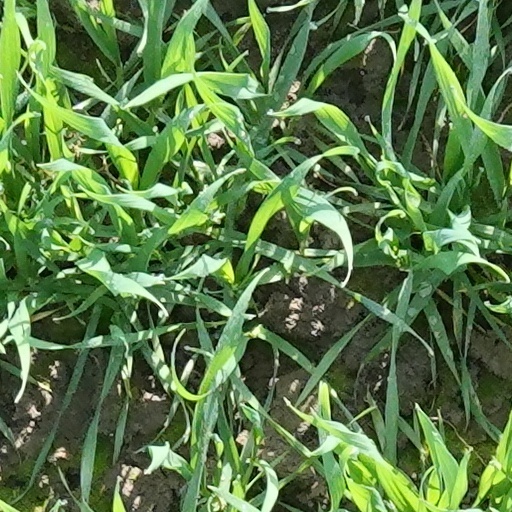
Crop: wheat